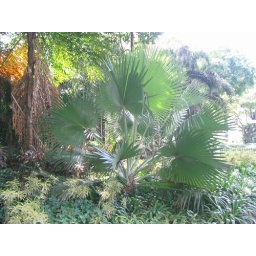
Whilst walking down a street I saw this amazing palm growing by the side of the road.